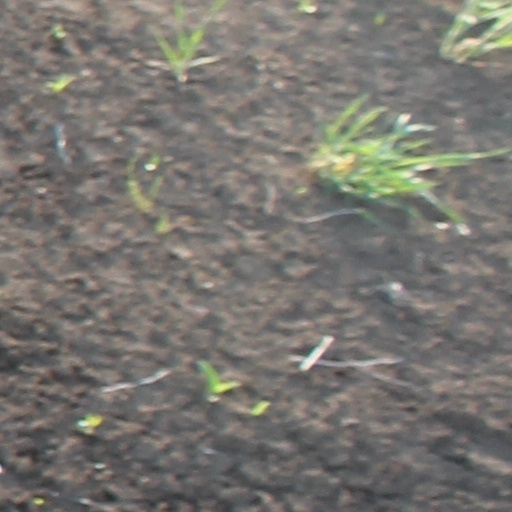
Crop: wheat